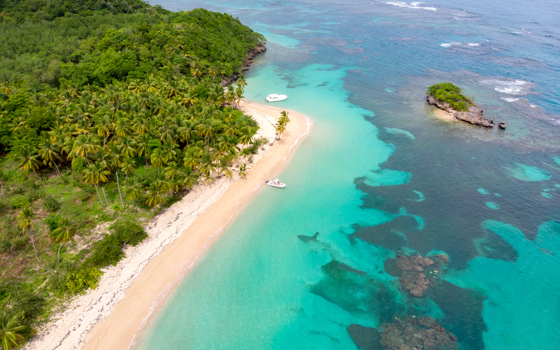
Label: No Watermark